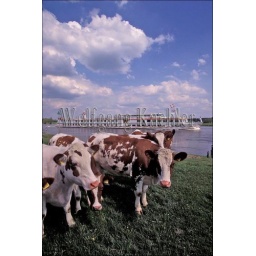
Netherlands, near deventer, issel river, cruise ship ms switzerland ii, cows